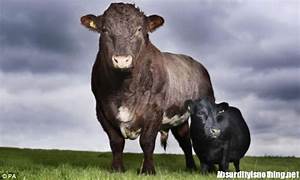
Label: cow